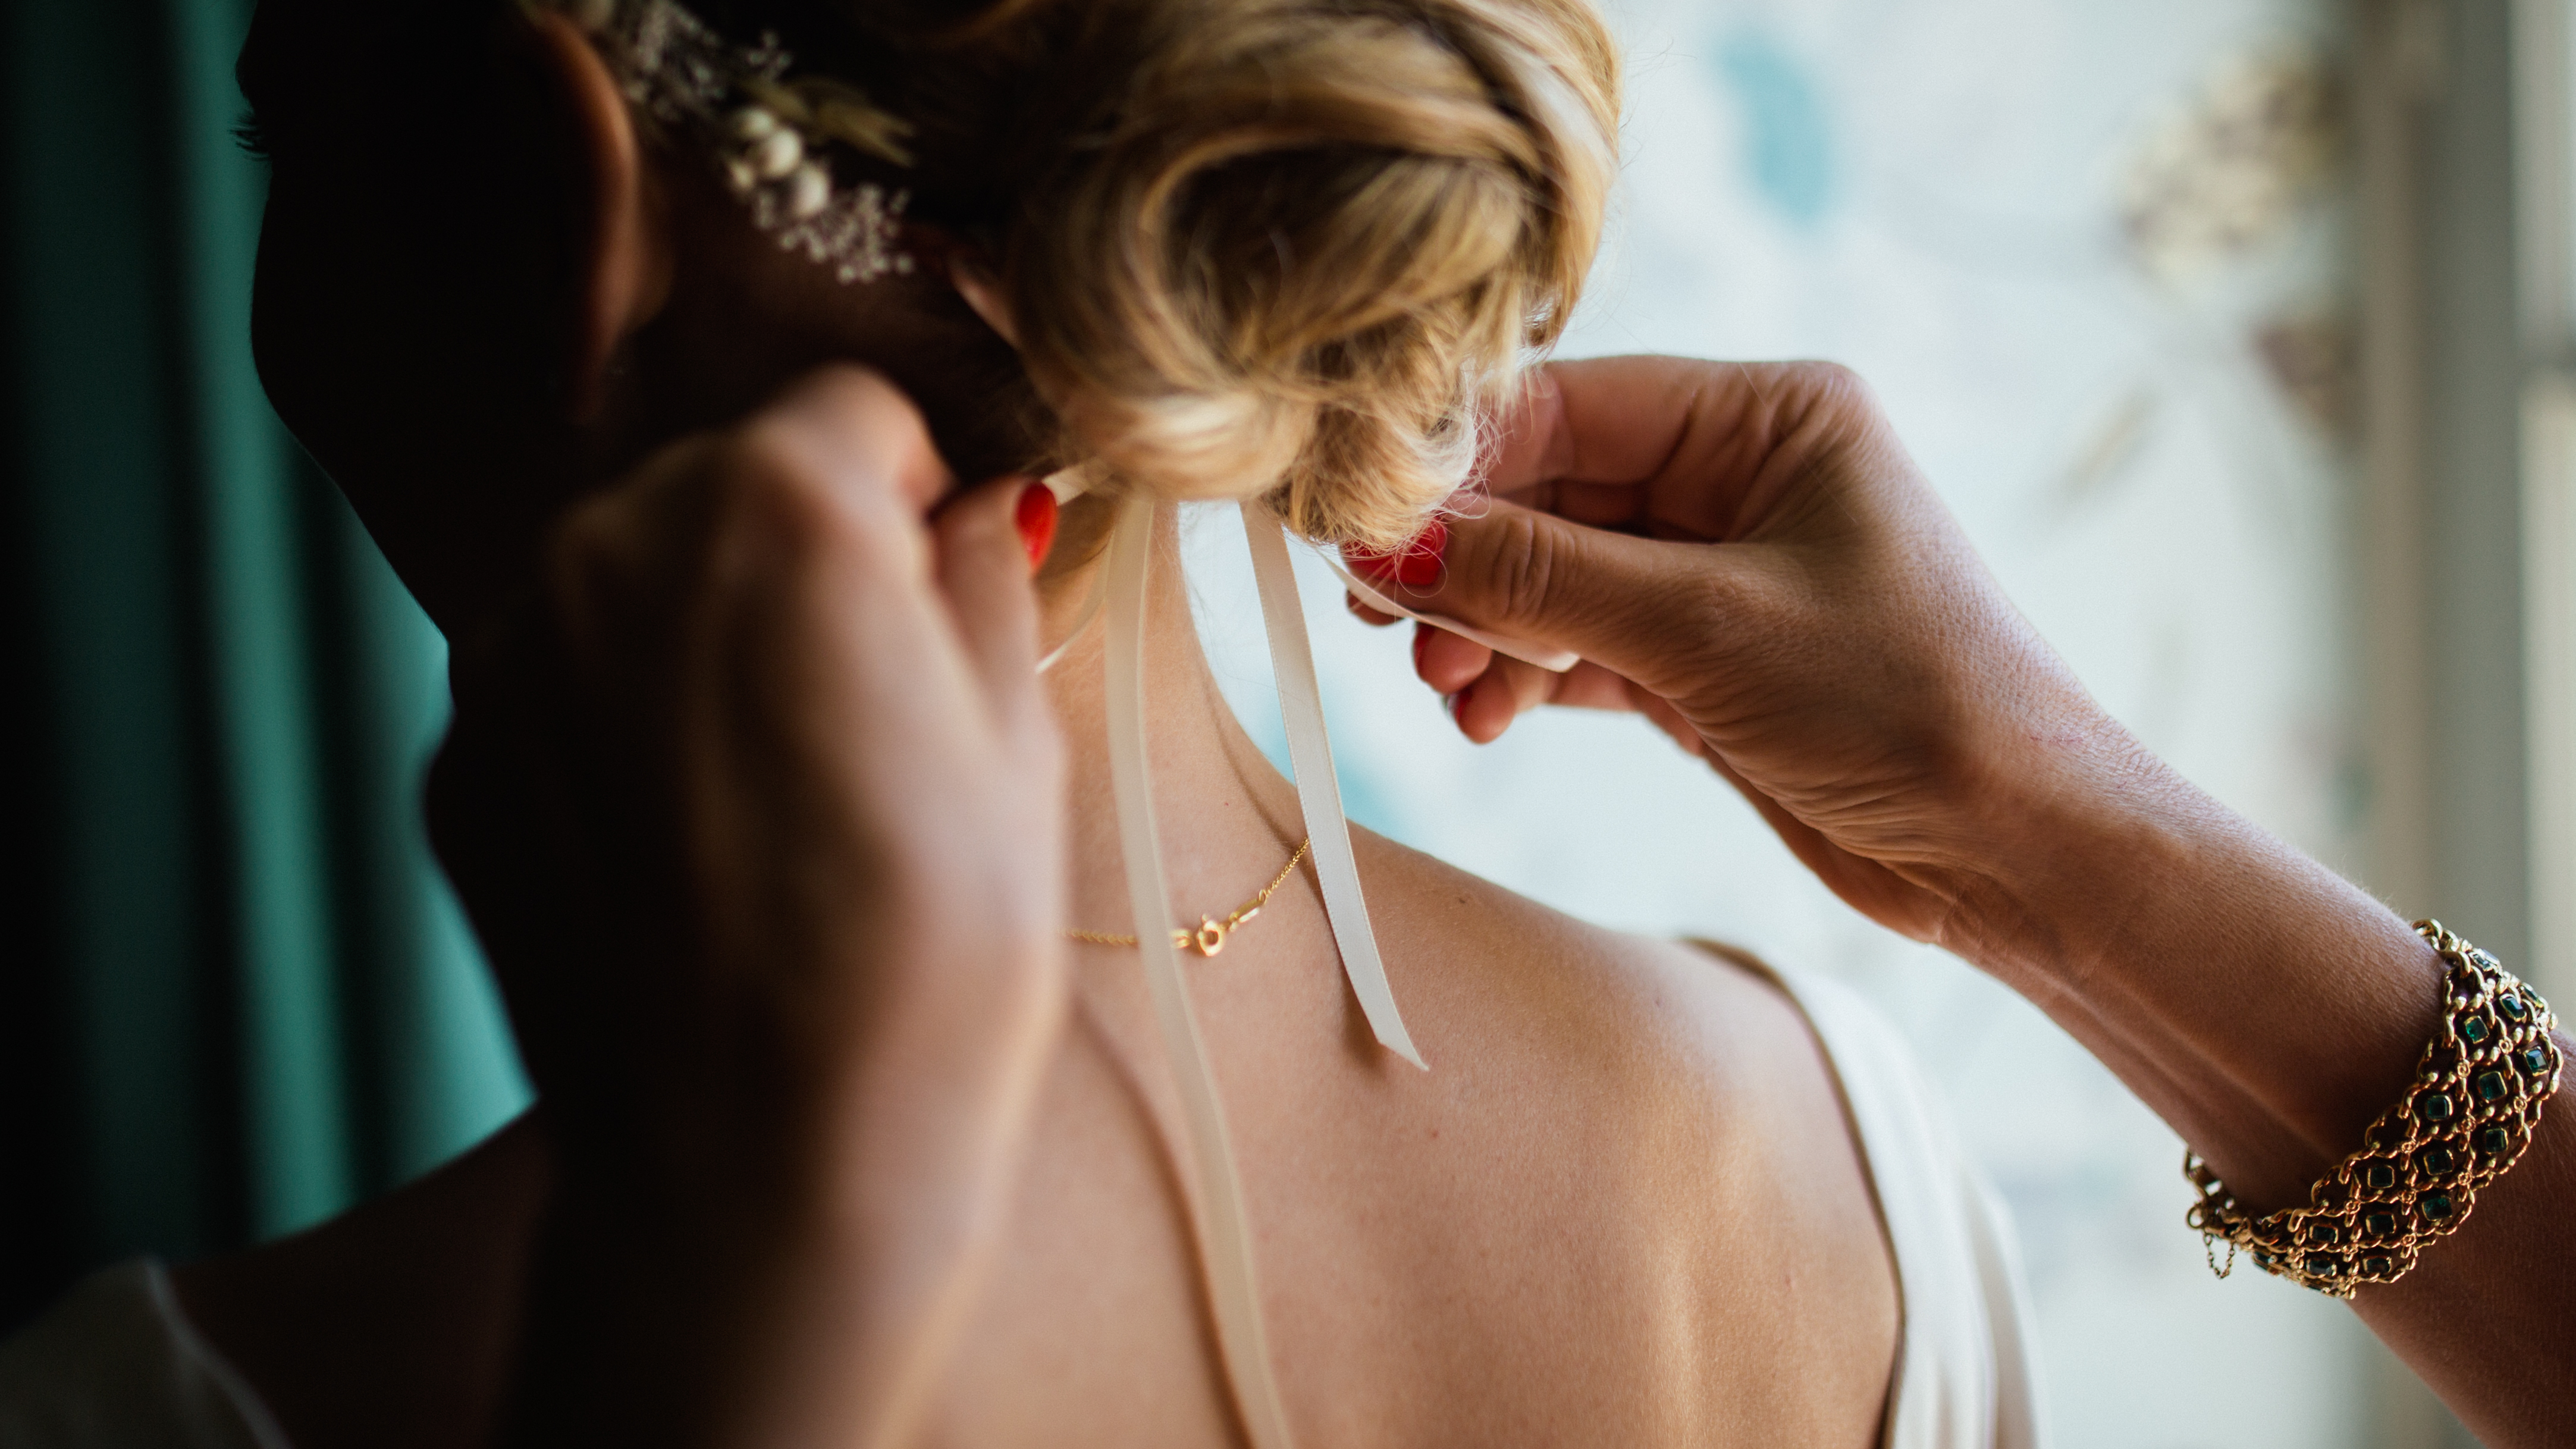
hand, people, girl, woman, portrait, model, spring, color, fashion, lady, wedding, bride, ribbon, hairstyle, bracelet, indoors, dress, hands, eye, glasses, photograph, skin, beauty, beautiful, sexy, blond, organ, wear, hairdo, photo shoot, sense